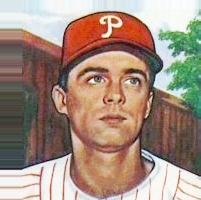
Age: 27